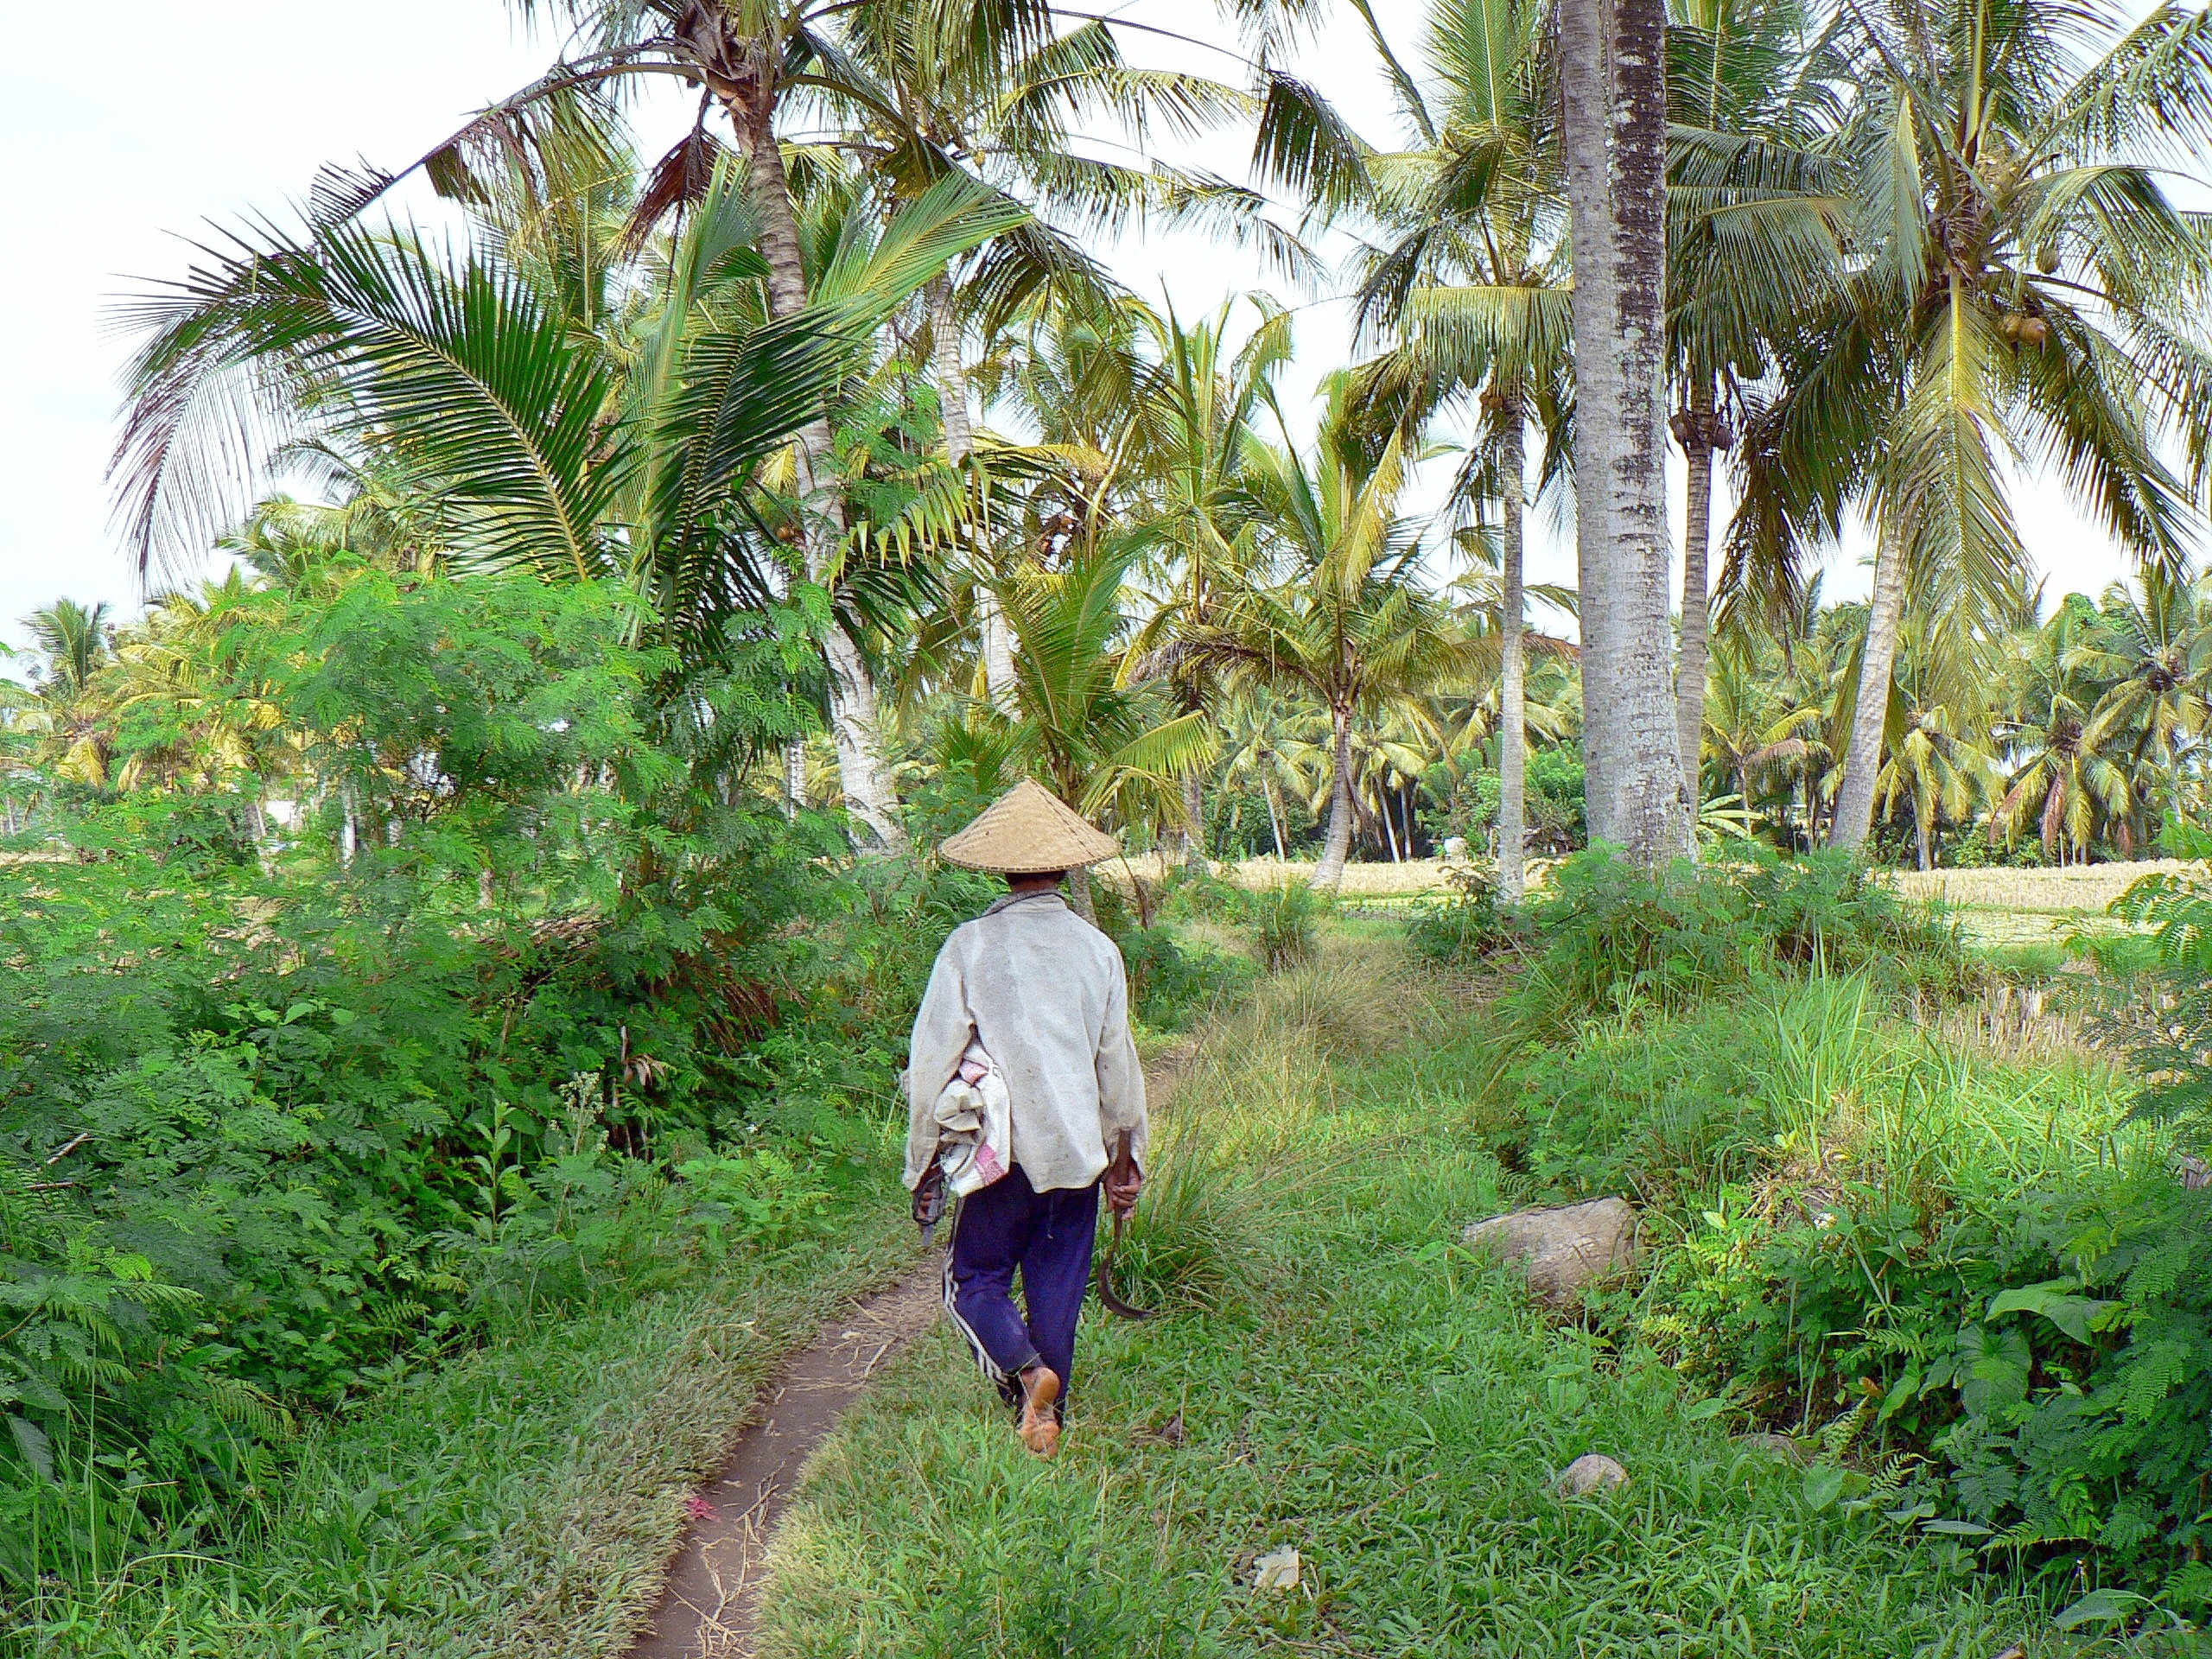
landscape, tree, forest, plant, flower, rural, jungle, botany, agriculture, garden, flora, rice, agricultural, rainforest, plantation, indonesia, habitat, ecosystem, bali, reaper, woody plant, arecales